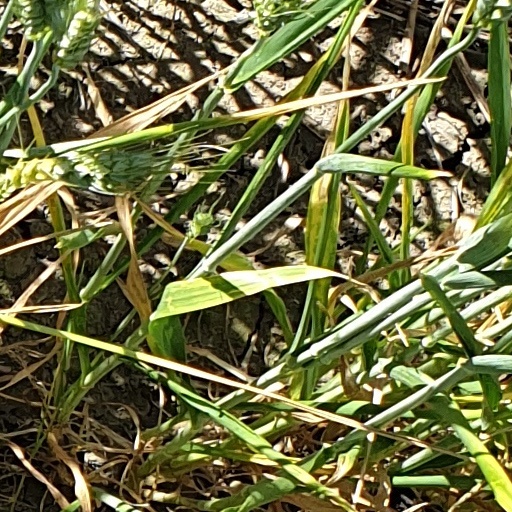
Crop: wheat